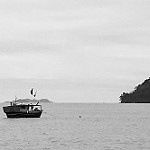
Label: sea